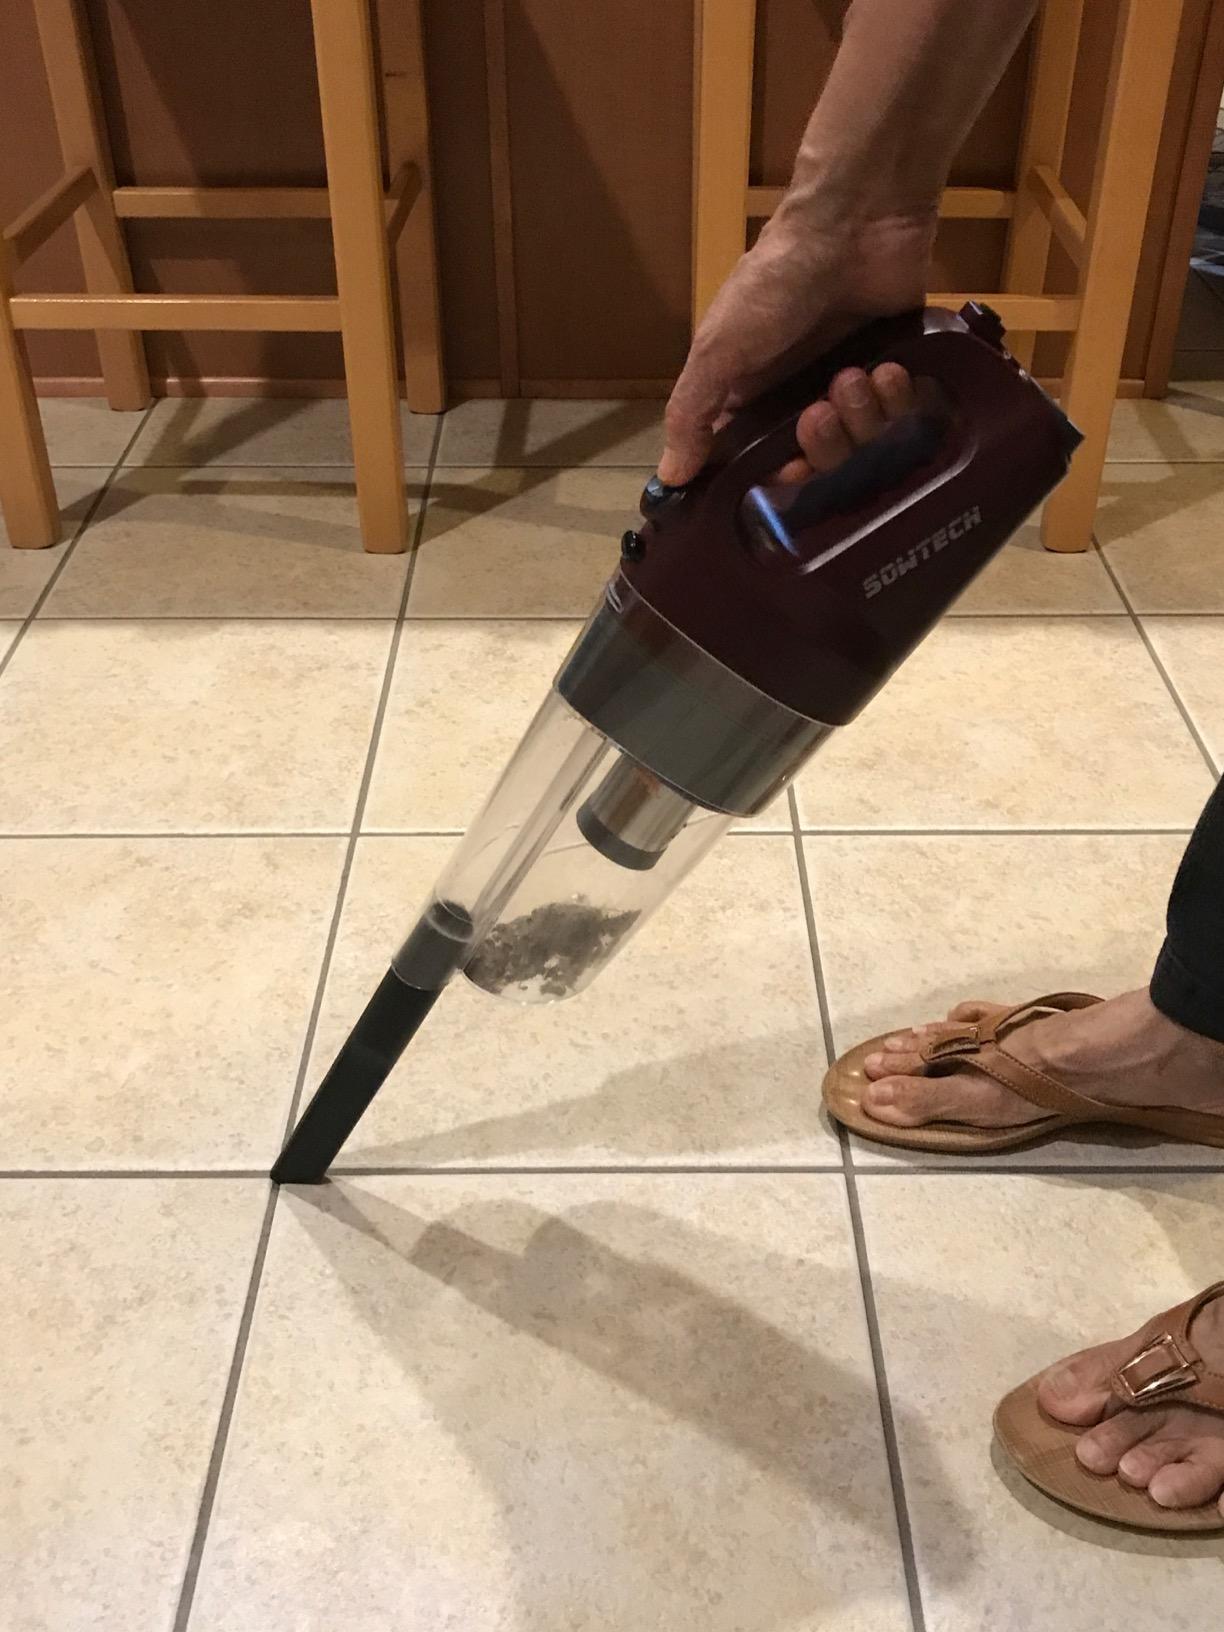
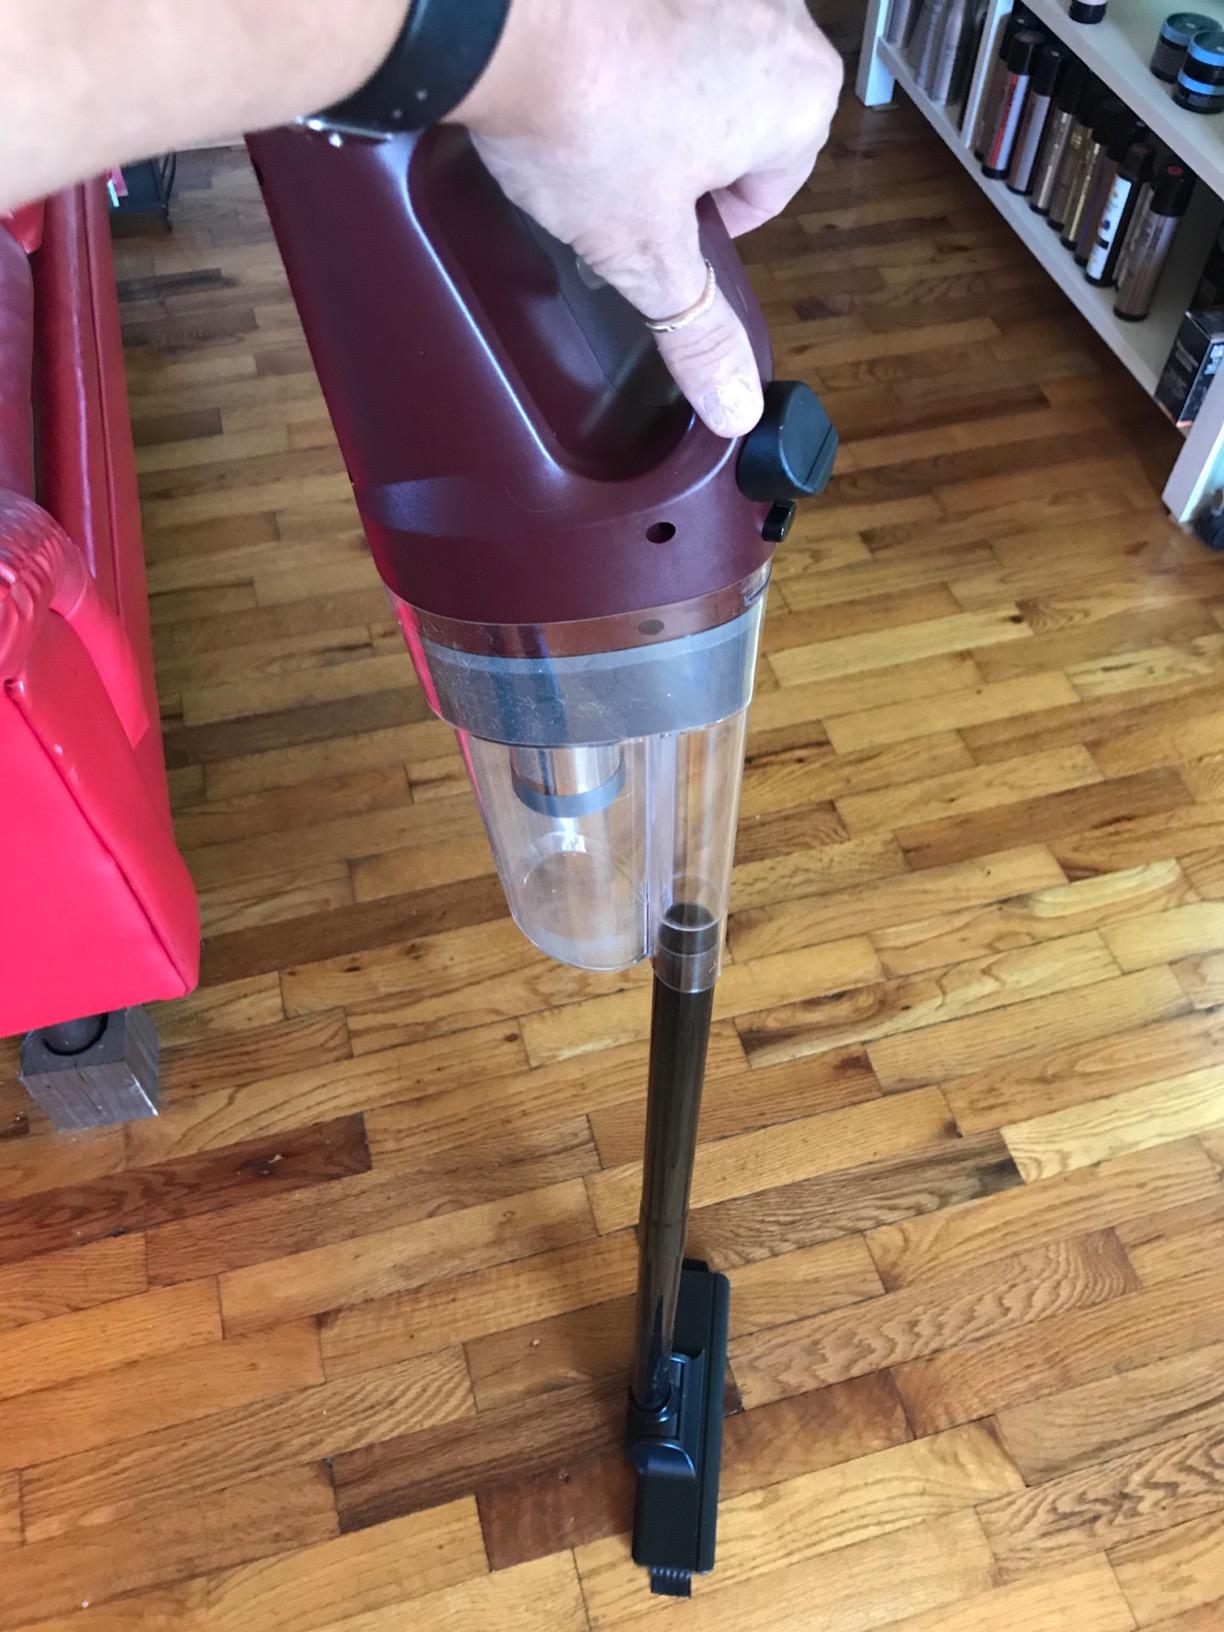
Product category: items_vacuum
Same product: yes